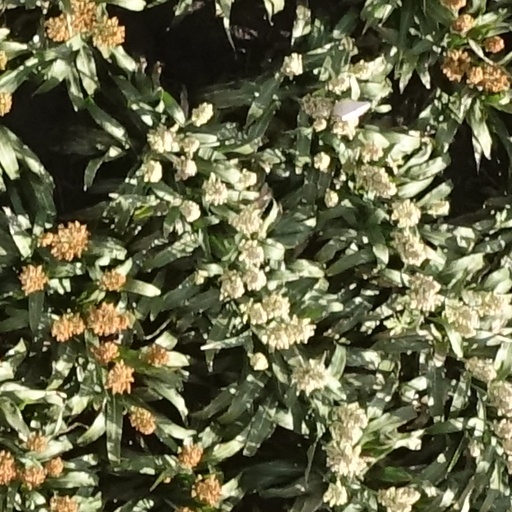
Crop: sorghum